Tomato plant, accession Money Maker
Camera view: bottom (45 deg); turntable rotation: 330 degrees
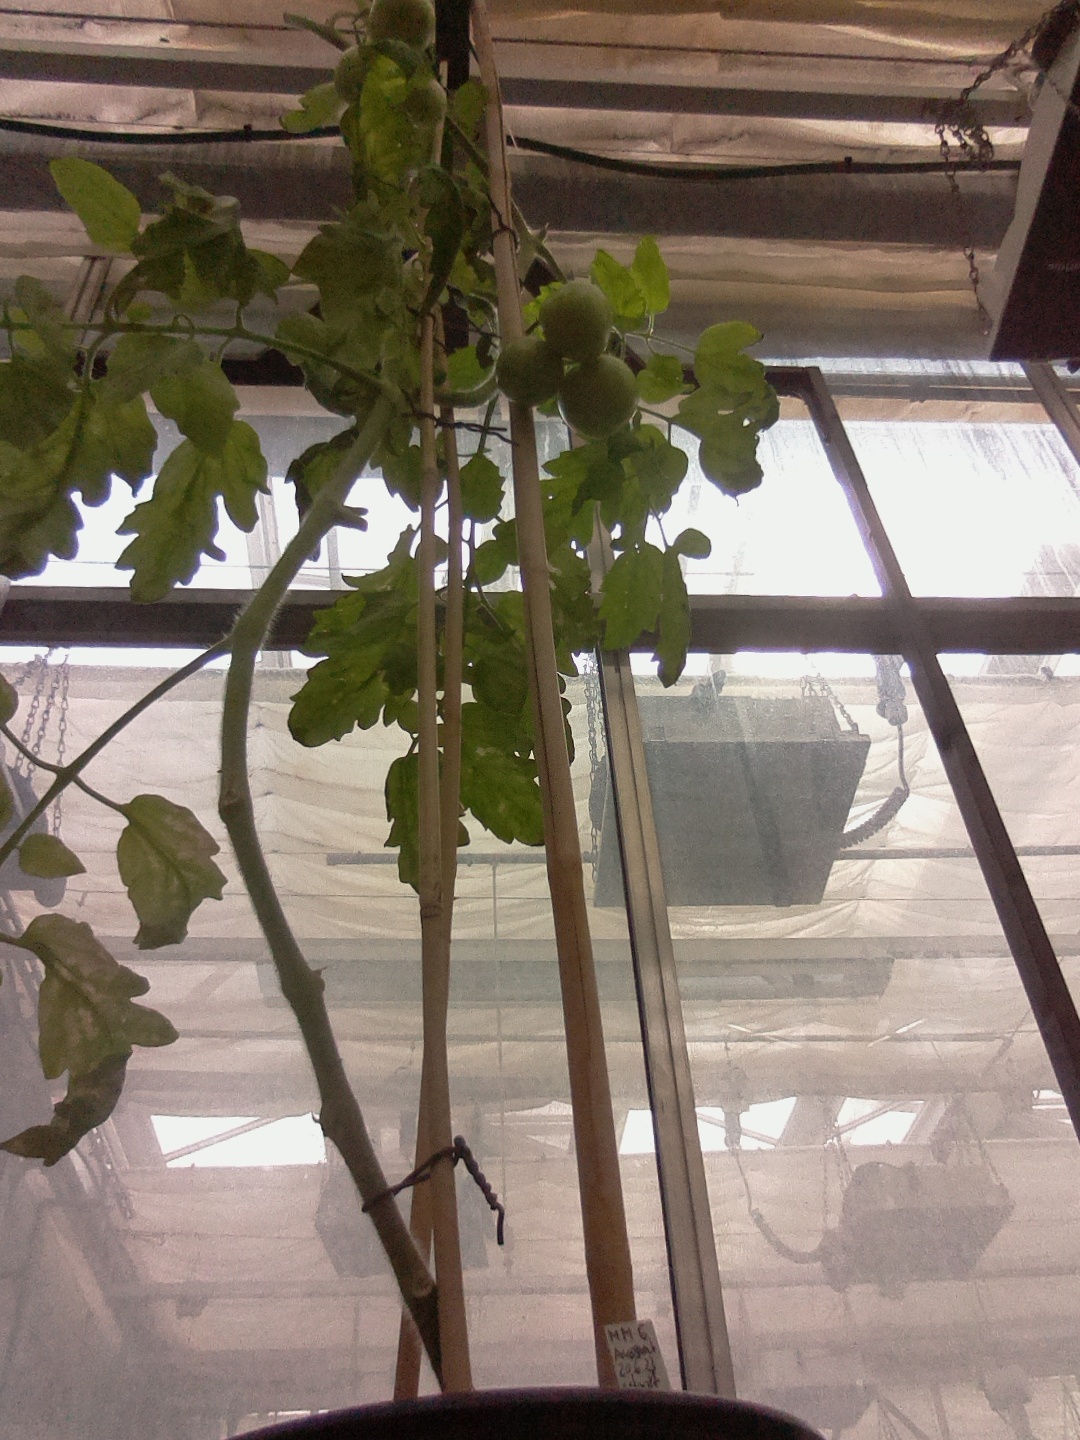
BBCH growth stage 78: 80% -90% of final fruit size